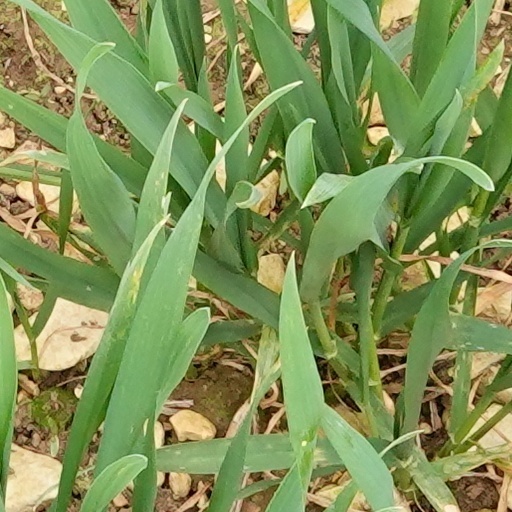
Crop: wheat